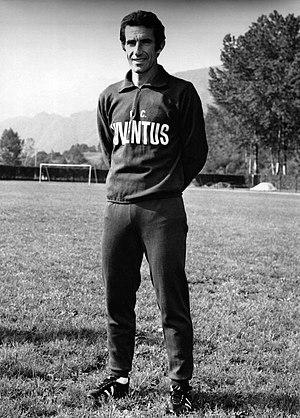
Armando Picchi est un joueur professionnel devenu entraîneur de football italien.